Pantanal cat

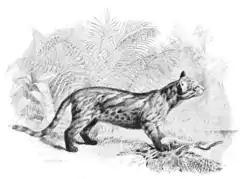

The Pantanal cat (Leopardus colocola braccatus) is a Pampas cat subspecies, a small wild cat native to South America. It is named after the Pantanal wetlands in central South America, where it inhabits mainly grassland, shrubland, savannas and deciduous forests.